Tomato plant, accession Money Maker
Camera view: horizontal (90 deg, fisheye); turntable rotation: 0 degrees
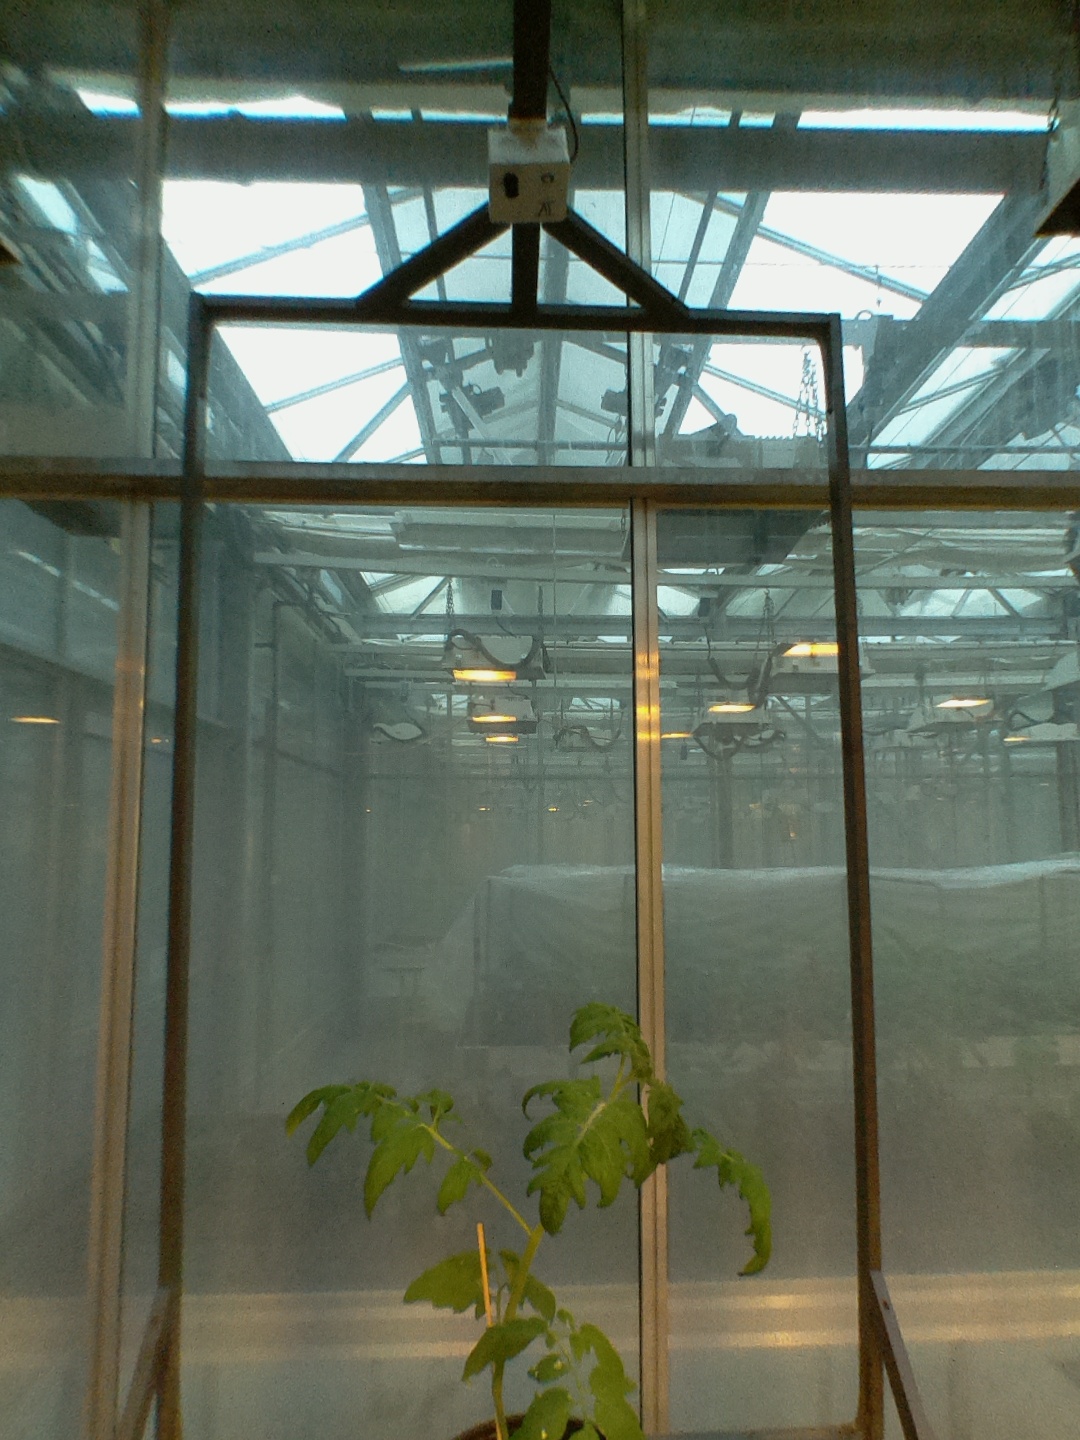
BBCH growth stage 14: 8 of true leaves visible